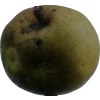
Label: pear